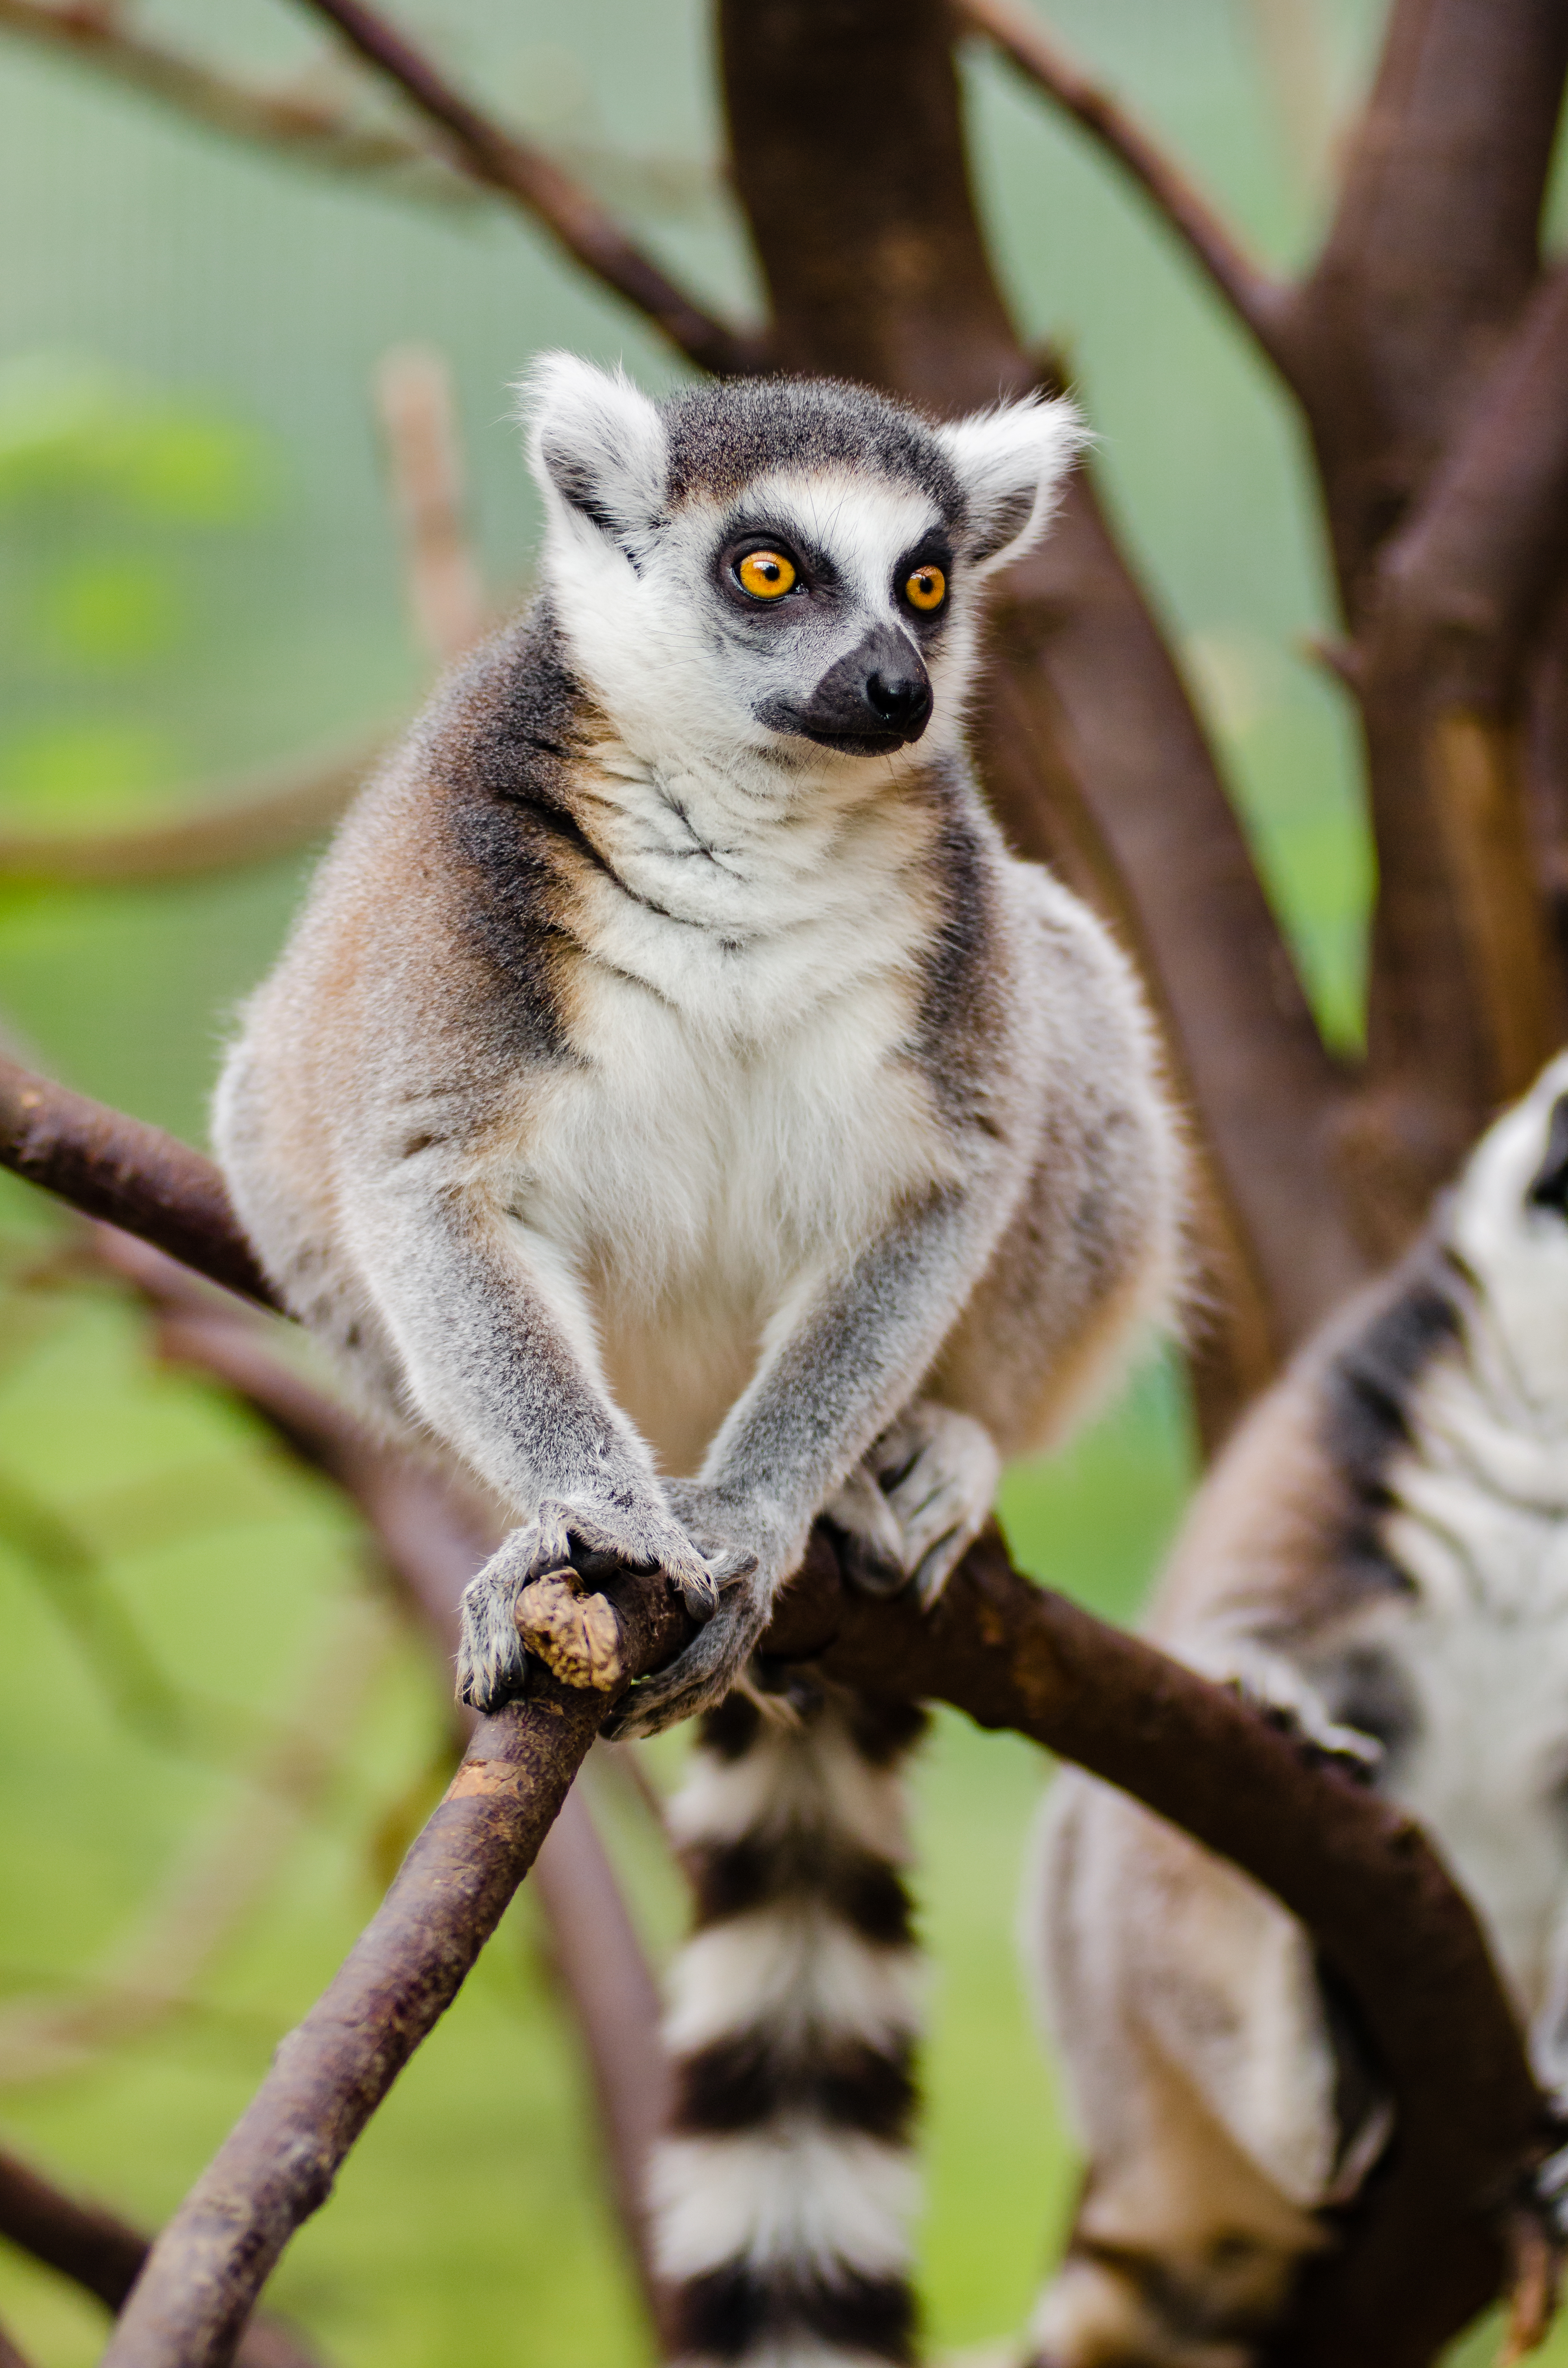
branch, animal, wildlife, zoo, mammal, fauna, primate, squirrel monkey, madagascar, vertebrate, lemur, new world monkey